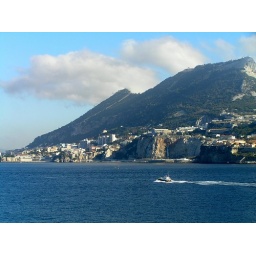
Zoom shot showing the cable car along the spur to near the top of the rock and the pilot boat returning to Gibraltar harbour.